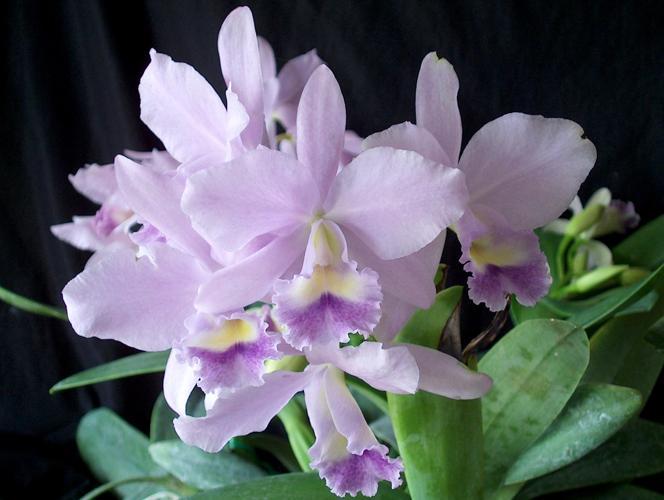
Label: ruby-lipped cattleya